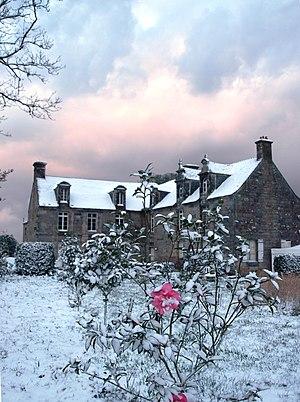
Chateau de Kermenguy This building is inscrit au titre des Monuments Historiques. It is indexed in the Base Mérimée, a database of architectural heritage maintained by the French Ministry of Culture,
Cet article recense une partie des monuments historiques du Finistère, en France.
Le château de Kermenguy est un château situé à Cléder dans le département français du Finistère.